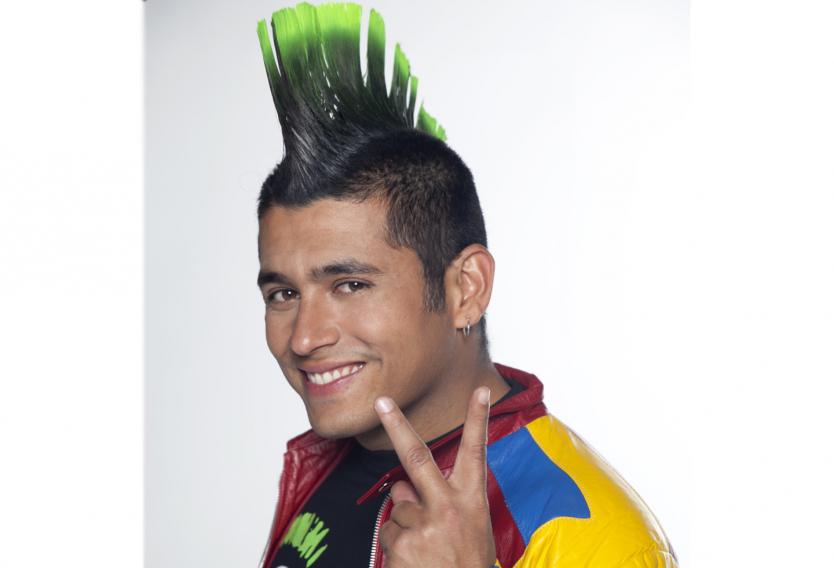
Gender: men